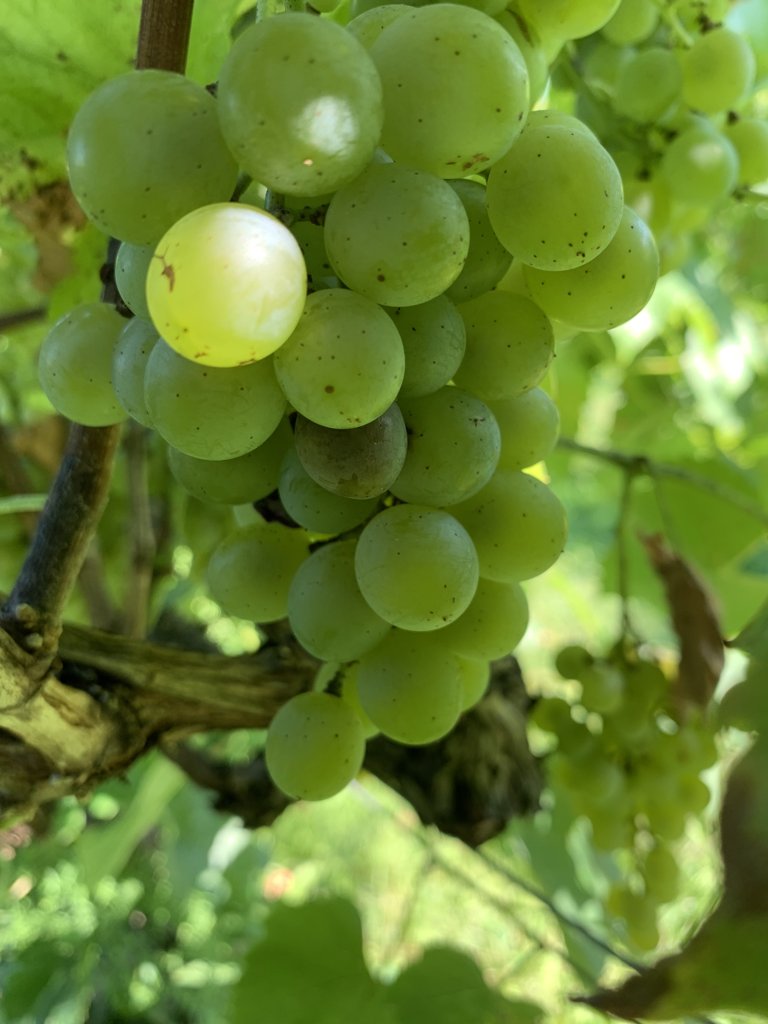
Berries visible: 44
Grape clusters: 2